Seaview Asylum

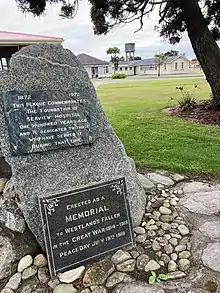
Commemorative plaques to the Seaview Asylum's centennial in 1972 and to those lost in World War 1 with old asylum buildings in the background. March 2021

During and after the war there was a shortage of staff and patients undertook the work needed to maintain the hospital's services. Occupational therapy for patients and building renovations were curtailed because of shortage of staff. In 1946 there were 526 patients of which 304 were working around the hospital in wards, the farm, gardens, workshops and kitchen. Patients were not remunerated for their work until 1947. During the 1950s patient care became more curative as convulsive and drug therapies were introduced but full adoption of these new procedures was hindered by staff shortages and finances. However modernisation of the wards did continue and patients lived in open wards.